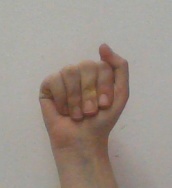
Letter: saad